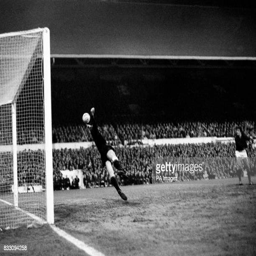
soccer goalkeeper fails to save the ball as scores